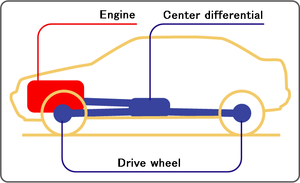
Frontmotor
Skitse over frontmotor og firhjulstræk
Frontmotor er en bilkonstruktion, hvor motoren er placeret i bilens forreste del. Dette er den mest normale motorplacering på almindelige personbiler.